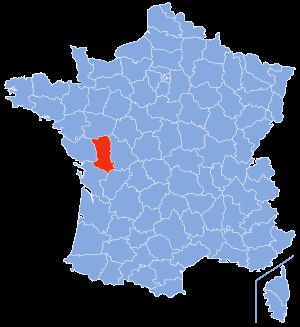
Deux-Sèvres
Deux-Sèvres' placering
Deux-Sèvres er et fransk departement i regionen Nouvelle-Aquitaine. Hovedbyen er Niort, og departementet har 344.392 indbyggere.